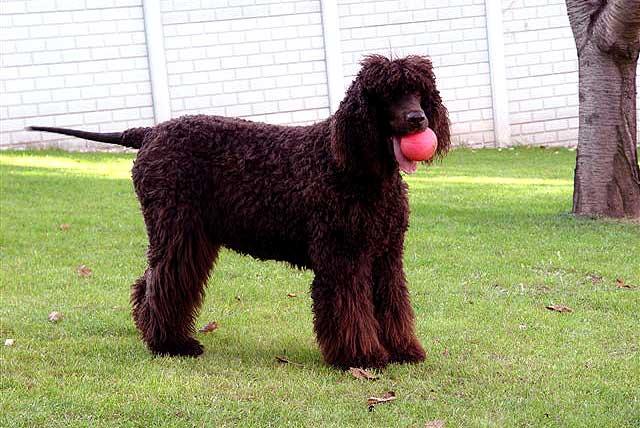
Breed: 219-n000066-Irish_water_spaniel